Karatsu Station

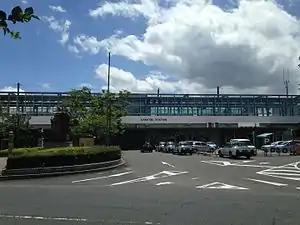
North entrance of Karatsu Station in 2014

is a junction passenger railway station located in the city of Karatsu, Saga Prefecture, Japan. It is operated by JR Kyushu. It is the main station of Karatsu City.